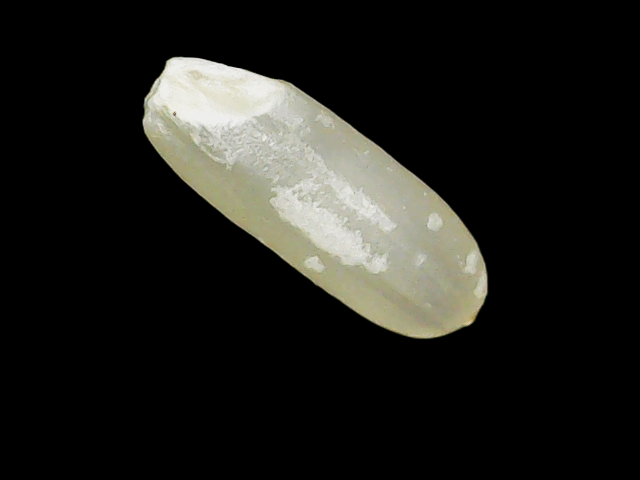
Rice variety: Binadhan10